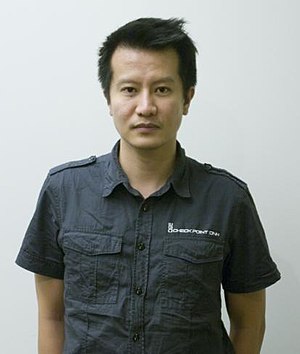
Minh Le
Minh Le er en vietnamesisk-canadisk computerspiludvikler, der sammen med Jess Cliffe står bag Counter Strike fra 1999.